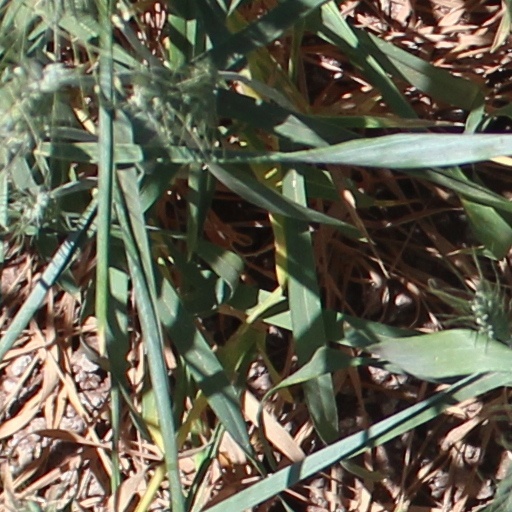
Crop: wheat